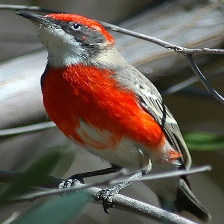
Species: CRIMSON CHAT
Scientific name: EPTHIANURA TRICOLOR